Beder Caicedo

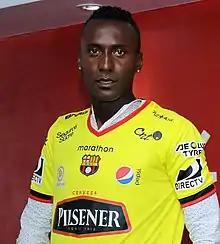
Caicedo with Barcelona SC in 2016

Beder Julio Caicedo Lastra (born 13 May 1992, in San Lorenzo) is an Ecuadorian professional footballer who plays as a left back for Independiente del Valle